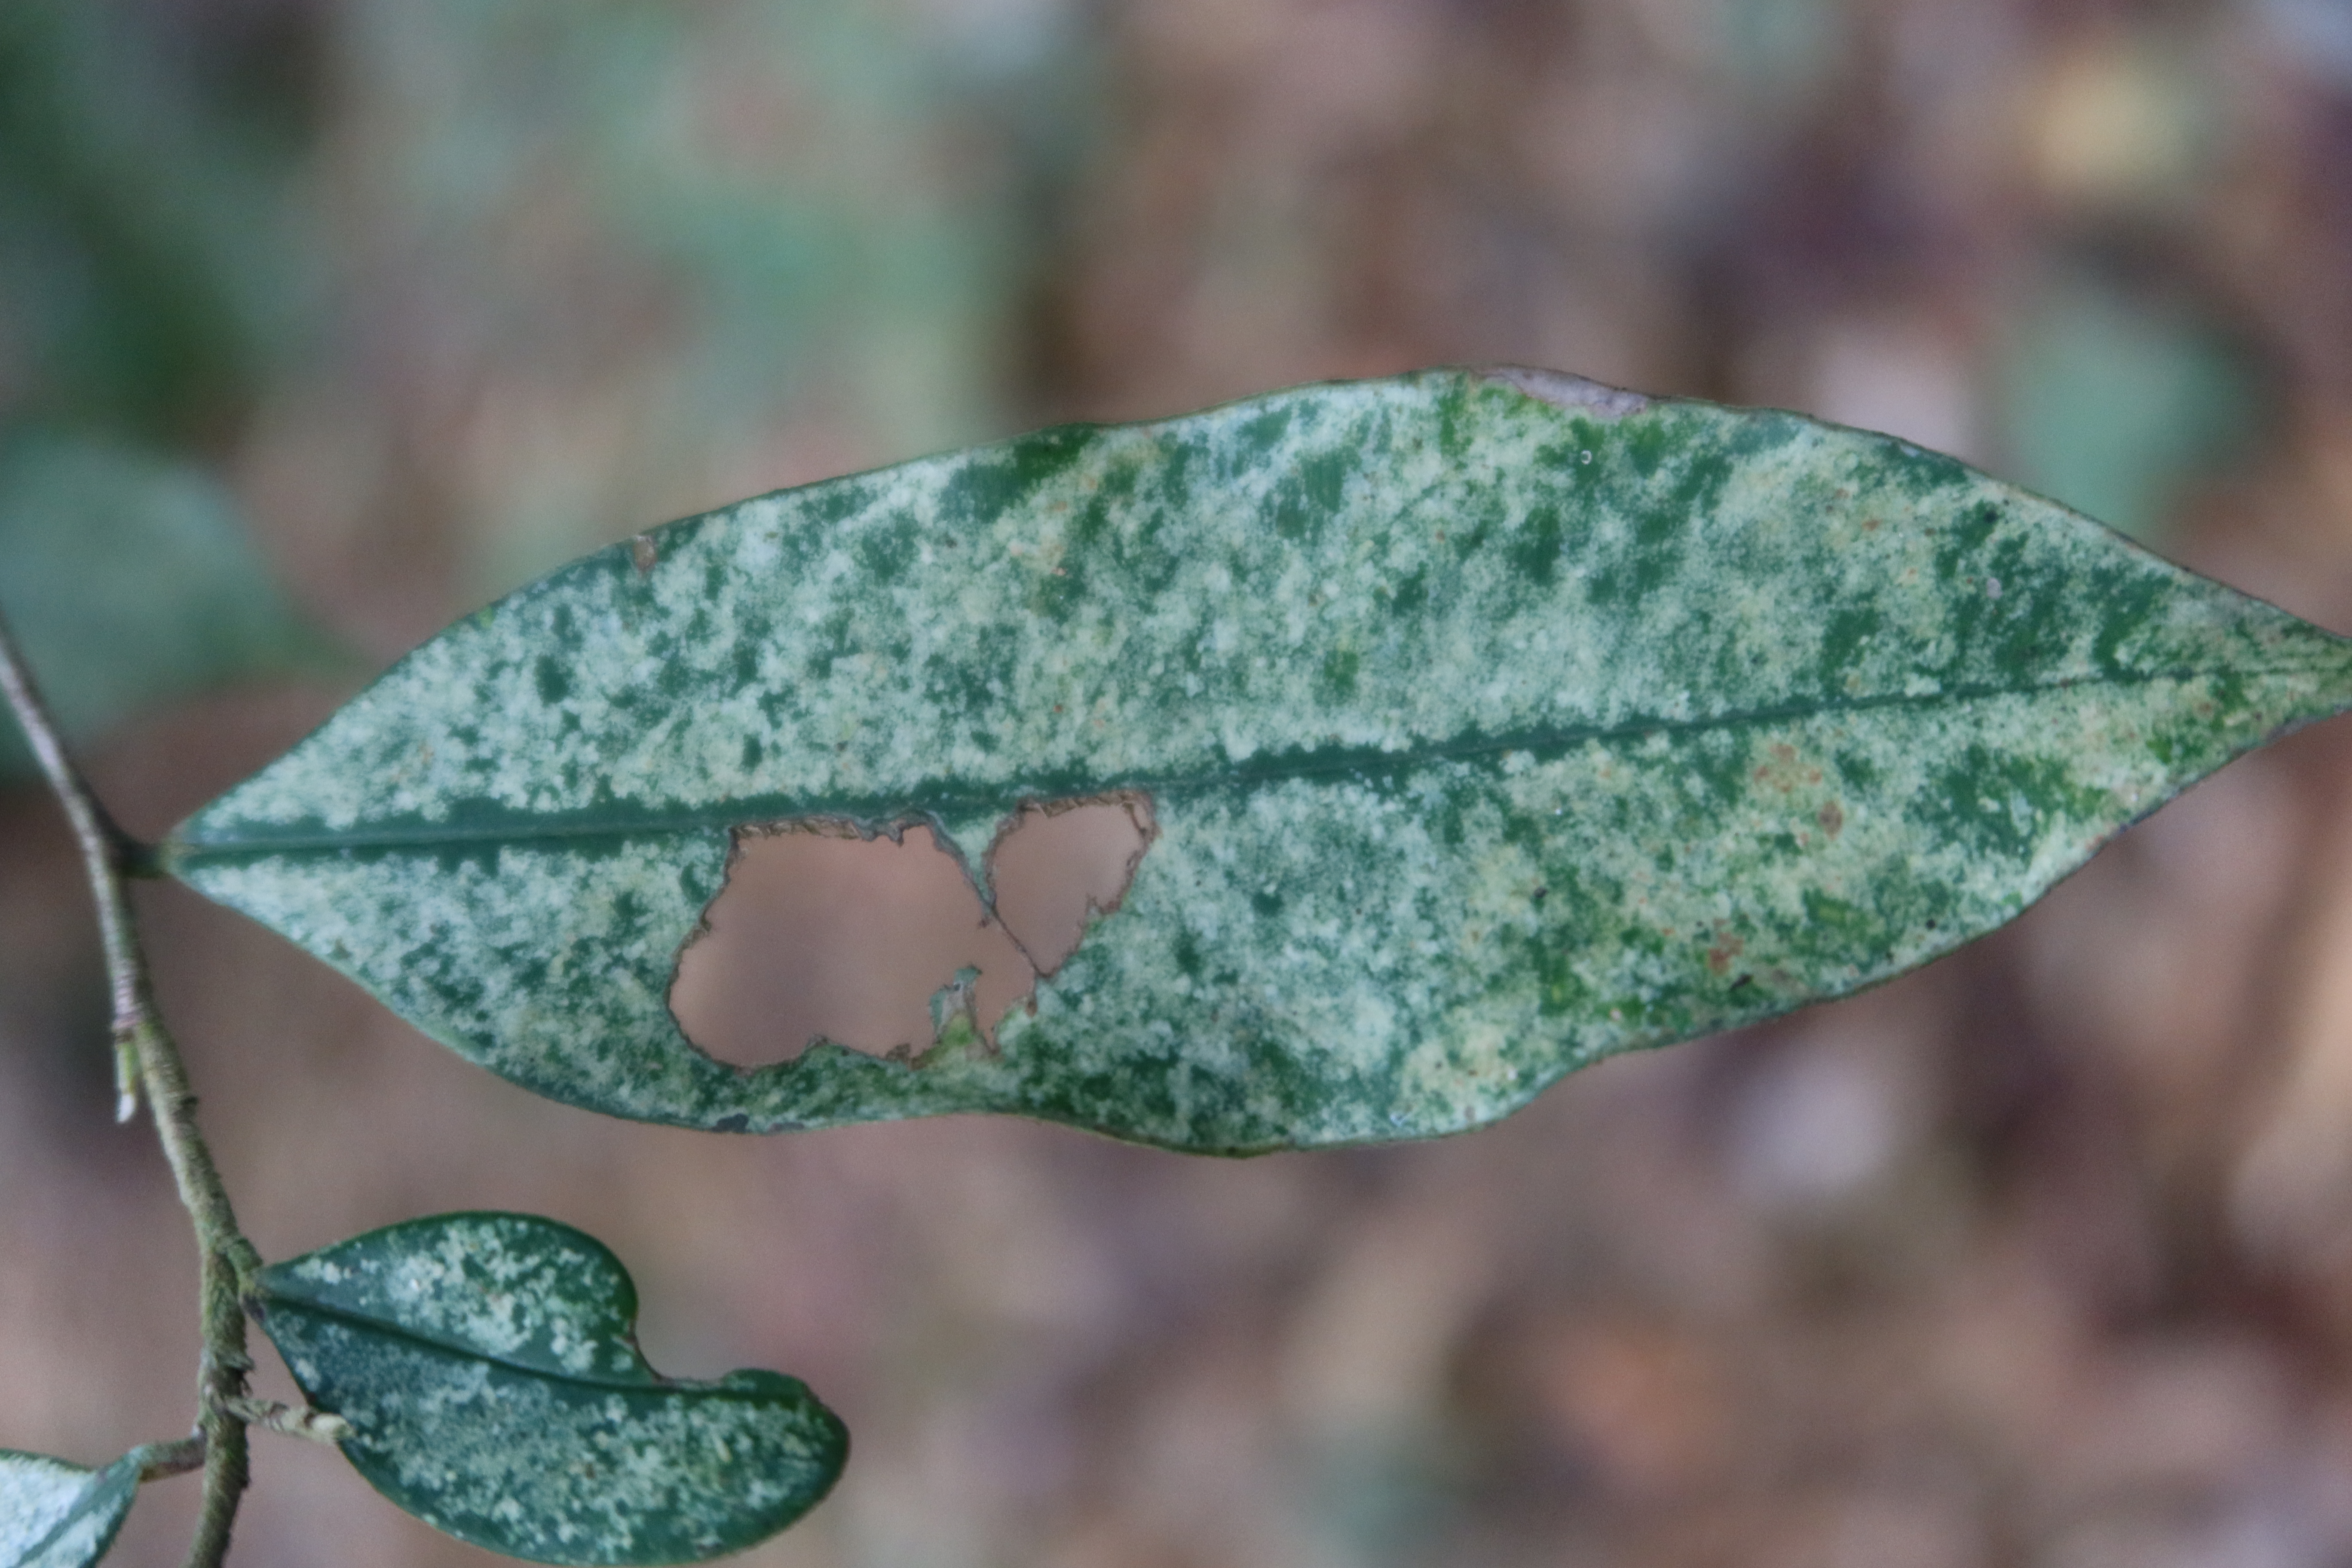
Label: Translucent lesion